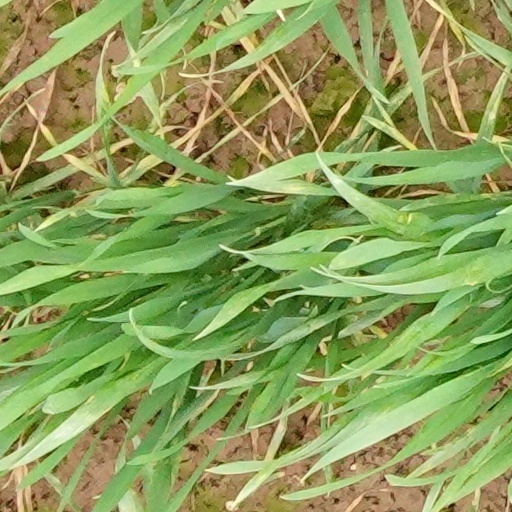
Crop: wheat